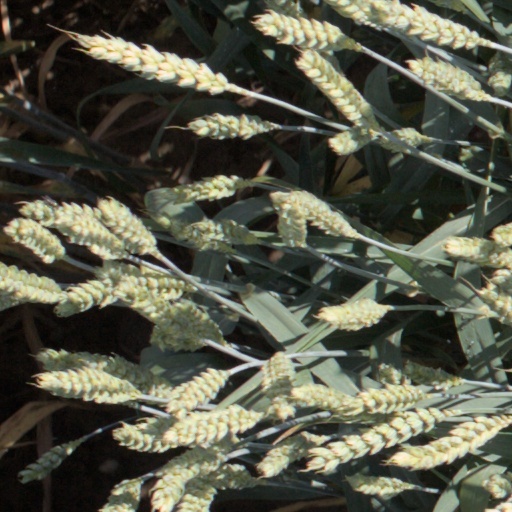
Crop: wheat